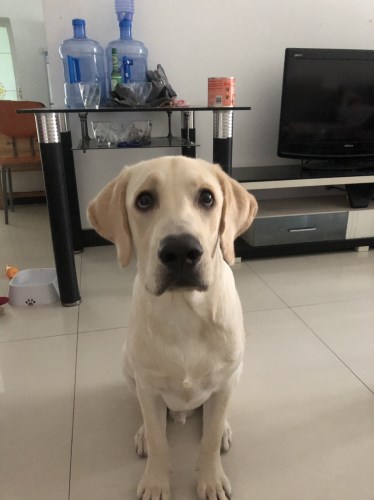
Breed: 3580-n000122-Labrador_retriever